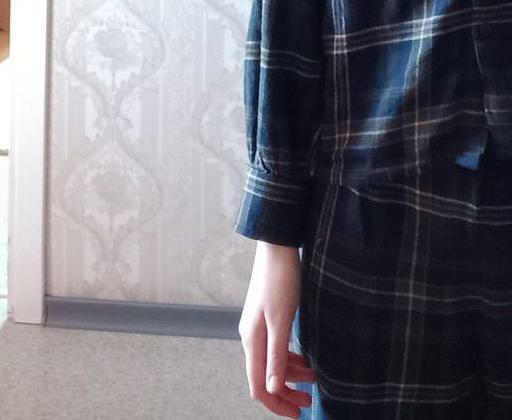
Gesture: no_gesture